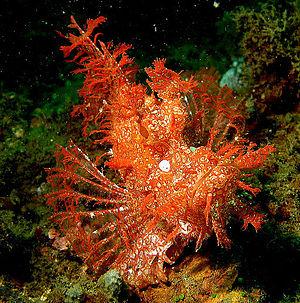
Rhinopias est un genre de poissons de la famille des Scorpaenidae.